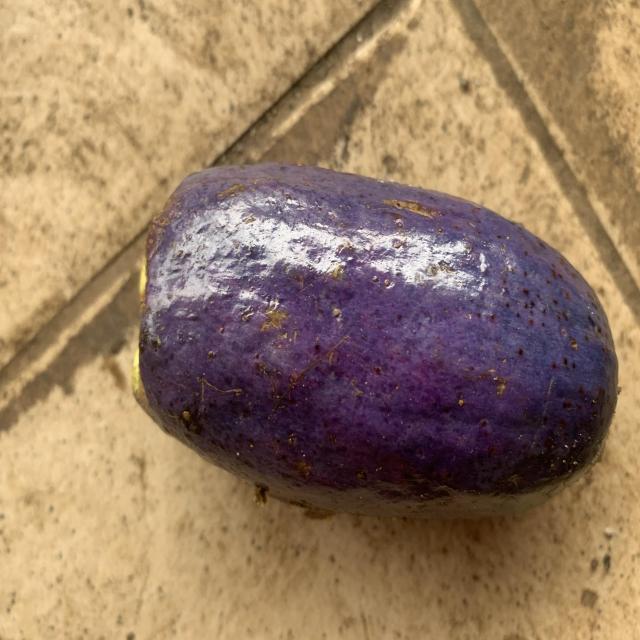
Plum grade: unaffected